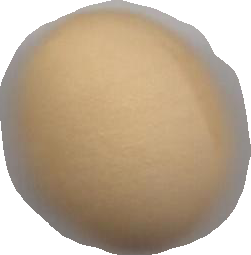
Variety: Grobogan